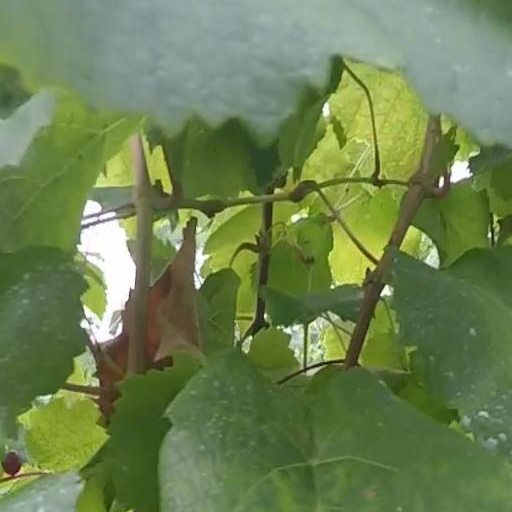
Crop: grape